Palácio da Bolsa

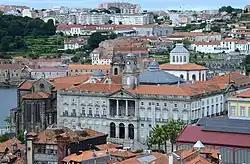
Palácio da Bolsa, view from near the Porto cathedral

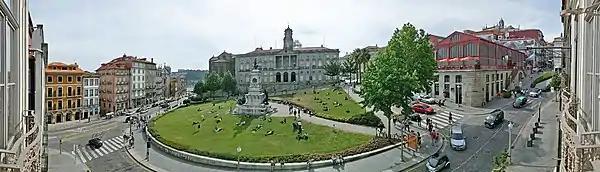
The Palácio da Bolsa at Jardim do Infante Dom Henrique – panoramic view from a balcony across the street

The Stock Exchange Palace is a historical building in Porto, Portugal. The palace was built in the 19th century by the city's Commercial Association in Neoclassical style. It is located in the Infante D. Henrique Square in the historical centre of Porto, designated World Heritage Site by UNESCO.